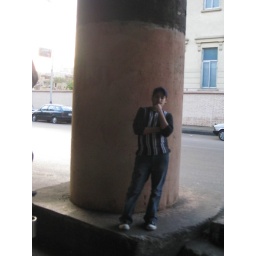
Young kid standing under a bridge in Cairo, Egypt. Watching over the street scene trying to act cool.